Rocky McIntosh

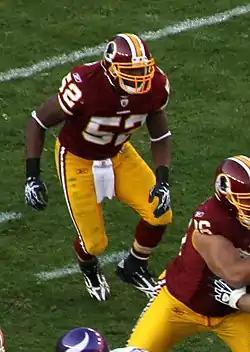
McIntosh with the Washington Redskins in 2010

Roger A. "Rocky" McIntosh Jr. (born November 15, 1982) is an American former professional football player who was a linebacker in the National Football League (NFL). He played college football for the Miami Hurricanes and was selected in the second round of the 2006 NFL draft by the Washington Redskins.